Ida Silverman

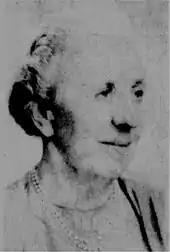
Ida Silverman in 1960

After the State of Israel was established, Silverman recognized the diverse needs to build the nation and she and Archibald channeled funds into planting orchards, building the Sharon Hotel, and supplementing the Synagogue Centre Building Fund. The Sharon Hotel, built in Herzliya, on the Sharon Plain, was part of an effort to build infrastructure and develop tourism sites to stimulate further growth. Silverman founded and served the board of the company which created the hotel. In the Jezreel Valley, she chaired a water development company and established a mixed-fruit orchard of around 70 acres of trees. She also was involved in several projects in Rhode Island. In 1955 she founded and served as president of the Friends of Butler Hospital in an attempt to reopen the health center, which had been shut down. They were successful in proving its benefit to the community and the hospital reopened. In 1957, Silverman served as chair of the fundraising for the Rhode Island Association of Mental Health. By the early-1960s, 33 synagogues throughout Israel had been built through the synagogue fund. During the two years she lived in Israel, she helped erect around 80 additional synagogues and by the time of Silverman's death, the number was over 100 synagogues in Israel and elsewhere.